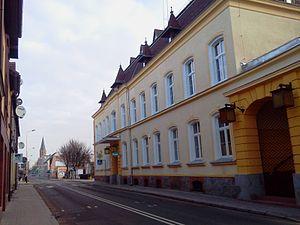
Łobez [ˈwɔbɛs] est une ville de la voïvodie de Poméranie occidentale, dans le nord-ouest de la Pologne. Elle est le chef-lieu du powiat de Łobez. Sa population s'élevait à 10 409 habitants en 2015.
Łobez est une gmina mixte du powiat de Łobez, Poméranie occidentale, dans le nord-ouest de la Pologne. Son siège est la ville de Łobez, qui se situe environ 73 km à l'est de la capitale régionale Szczecin.